Wye Marsh

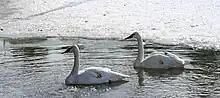
Trumpeter swans at the Wye Marsh

The Wye Marsh Wildlife Centre runs a breeding programme for trumpeter swans. The centre, and its volunteers, monitor approximately one-third of all trumpeter swans in Ontario. The swans had been absent from the marsh until a reintroduction programme by Harry Lumsden in the 1980s, as an employee of the Ontario Department of Natural Resources. Archeological evidence collected by Jesuit missionaries in the 17th century suggests that the area previously had significant concentrations of trumpeter swans, and historical references indicate the same. While hunters armed only with bows and arrows would have had a difficult time hunting the swan, the introduction of firearms by European explorers would have made the swan a tempting target for hunters. By 1850, only small numbers of the swan remained in Eastern Canada, and the last sighting of a trumpeter swan in Ontario before reintroduction occurred in 1884. Among Ontarians, the Wye Marsh Wildlife Centre has is known as the "Home of the Trumpeter Swan".